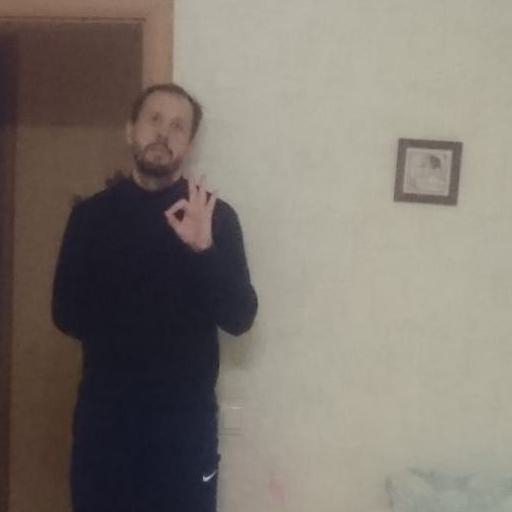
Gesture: ok